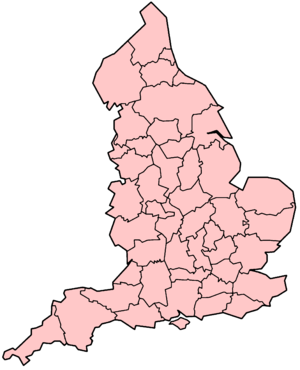
Englands counties / 1889 til 1974
Counties ved oprettelsen i 1974.
Englands counties er en territorial opdeling af administrative, politiske eller geografiske årsager. Mange nuværende counties har rødder i ældre opdelinger, så som de angelsaksiske kongedømmer. Ordet county betød oprindelig et område, som tidligere eller nominelt administreredes af en greve, dvs. på dansk sammenligneligt med et grevskab. Det kompliceres af, at adelsrangen count i Storbritannien normalt erstattes af den ældre saksiske rang earl. En earls hustru har dog rangen countess.